La Marche (cave)

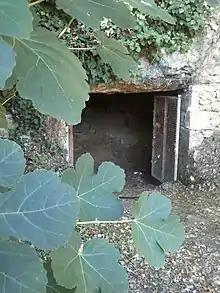
Cave entrance

The La Marche cave is located in the Lussac-les-Châteaux area of western France. It is at the bottom of a small valley bordered by the Petit Moulin river. It most likely is the result of the underground tunneling of the river. Of the 350 known sites of European cave art from the Ice Age, almost half are located in this country. In addition to La Marche, several other important cave sites from the Paleolithic period have been discovered in France including those at Lascaux, Niaux, Trois Frères, Font-de-Gaume and Les Combarelles, Chauvet, Cosquer, Cussac, and Rouffignac.